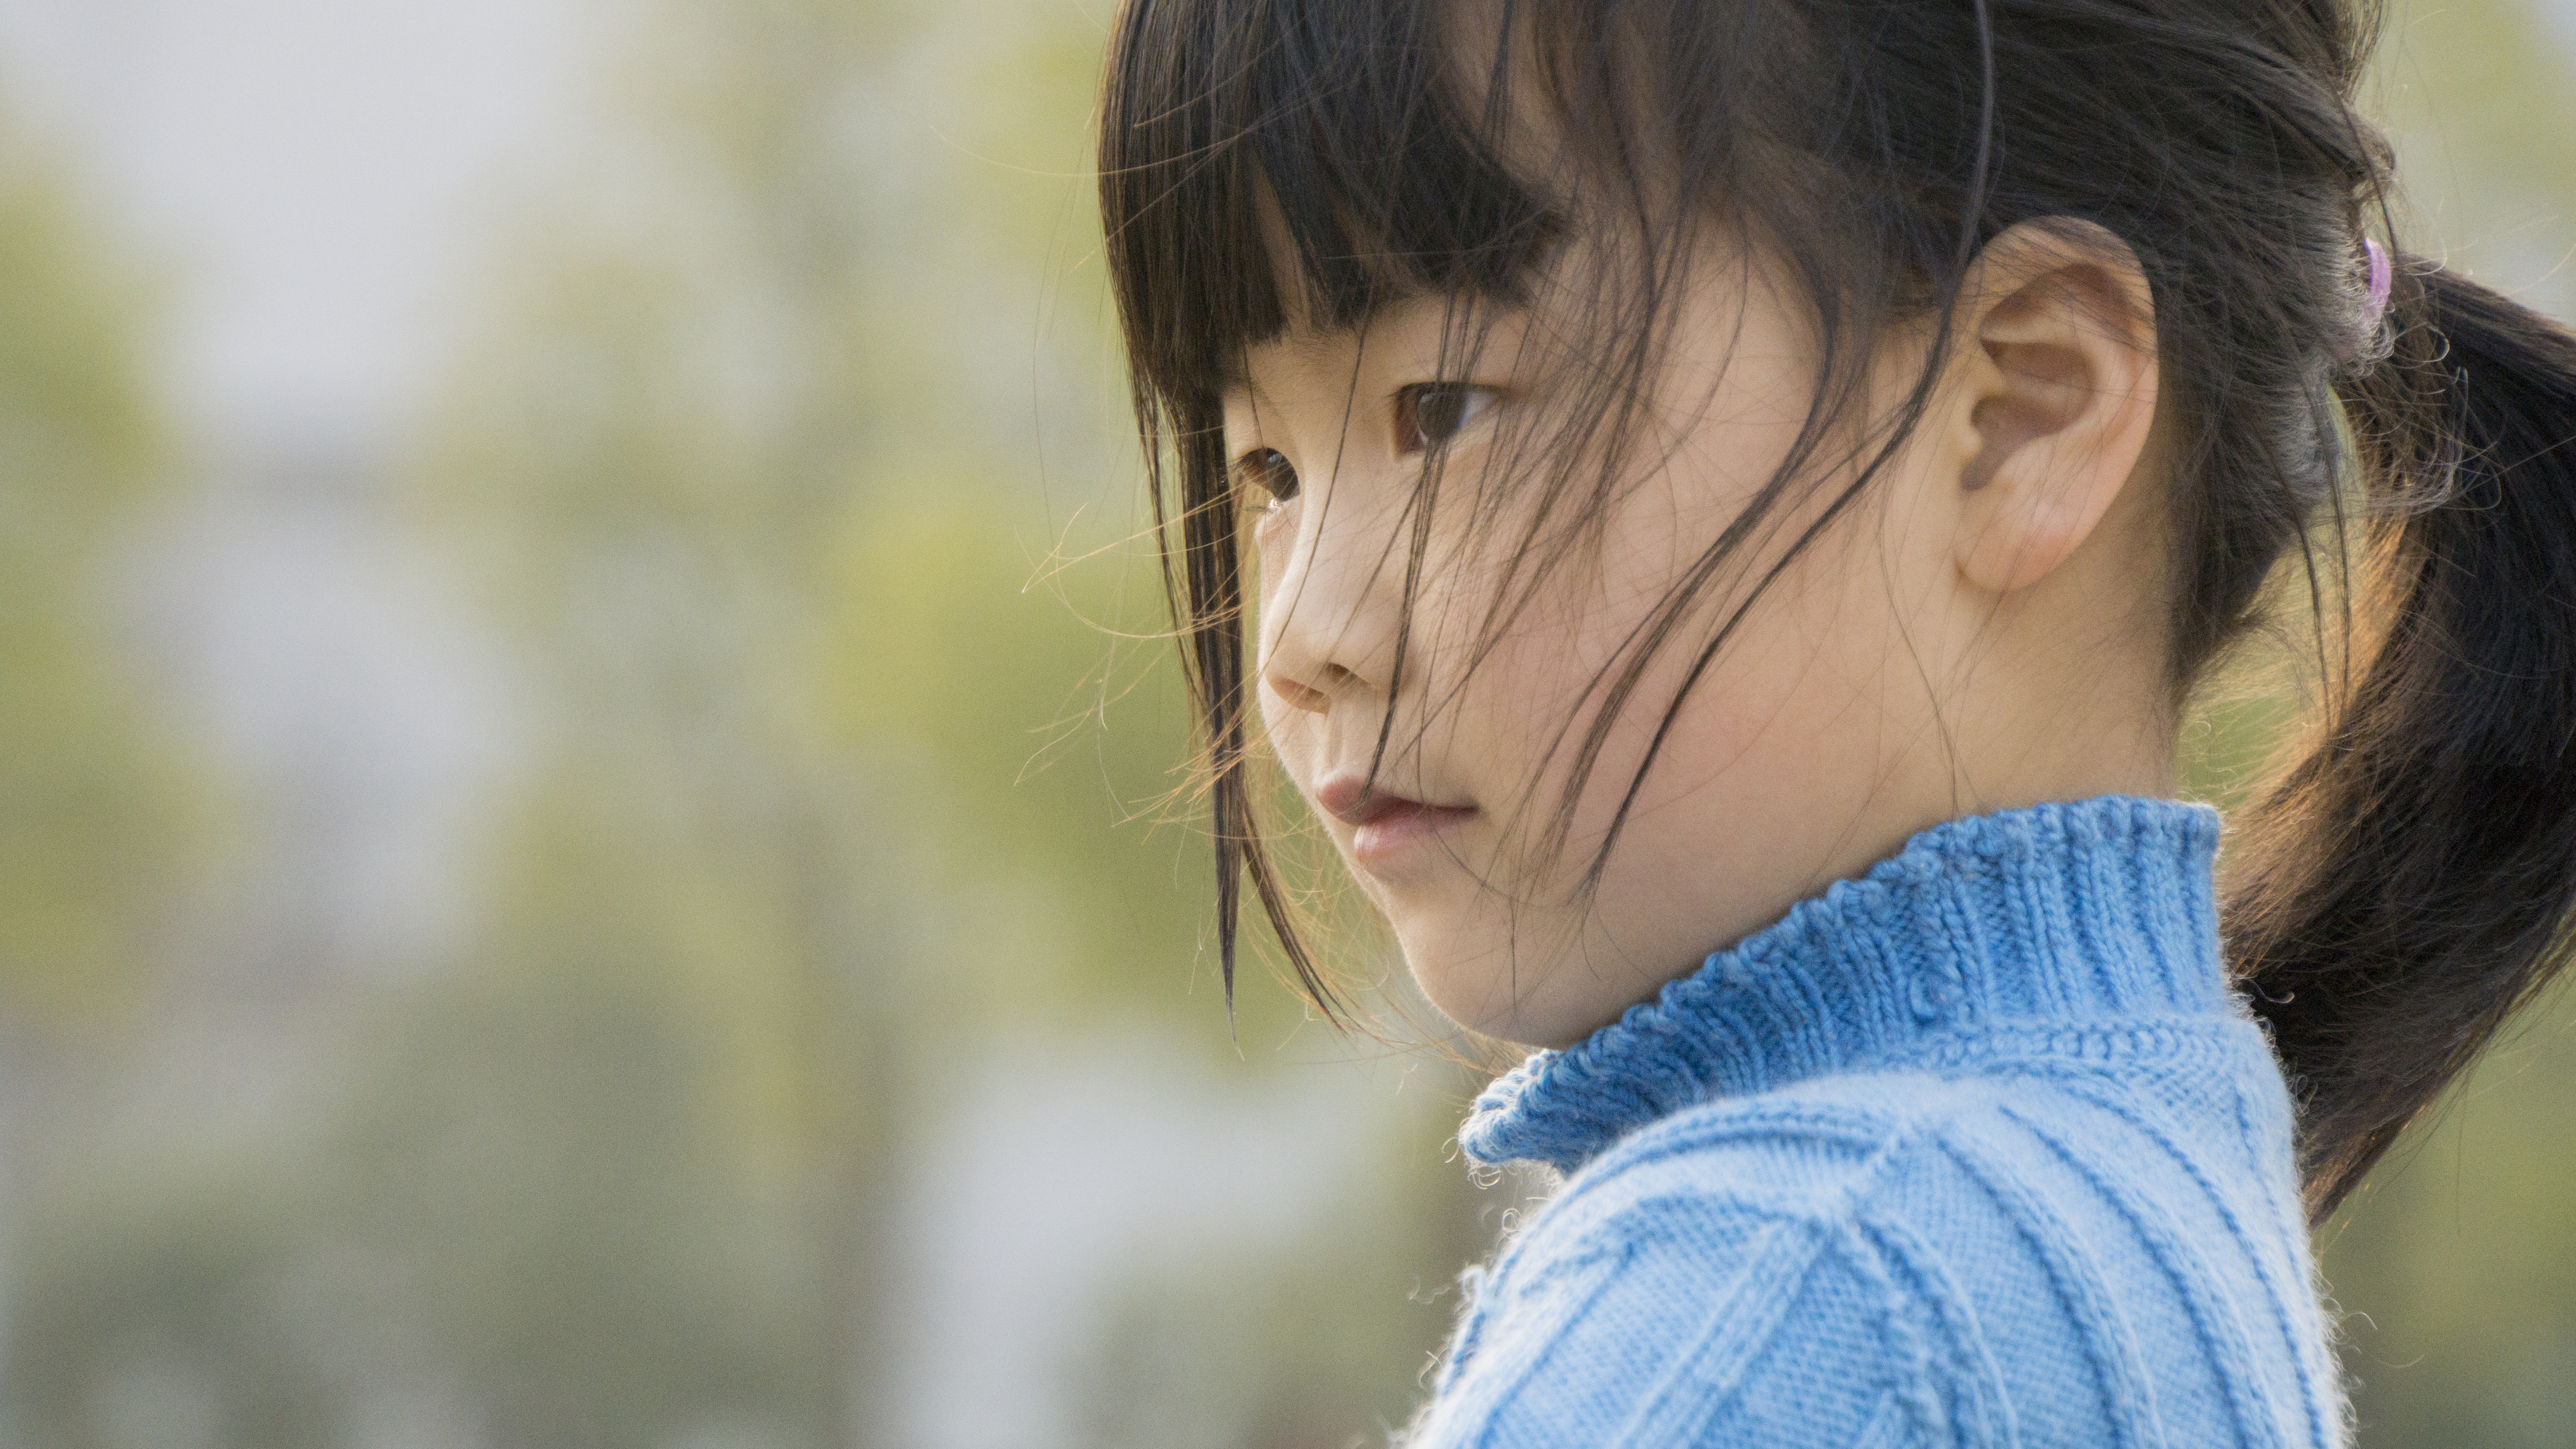
outdoor, person, people, girl, woman, photography, play, warm, cute, portrait, spring, youth, color, asia, child, baby, facial expression, childhood, smile, close up, cheerful, face, kids, nose, girls, happy, eye, head, look, skin, beauty, joy, beautiful, organ, china, emotion, juvenile, interaction, portrait photography, childlike, this is my seen the most beautiful eyes one of